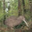
Label: bird